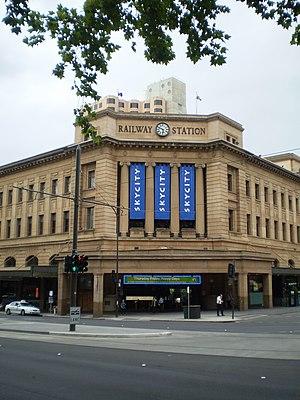
L’affaire Taman Shud, aussi connue sous le nom de « Mystère de l’homme de Somerton », est une affaire qui n’a jamais été résolue, concernant la découverte d’un cadavre masculin non identifié, à 6 h 30, le 1ᵉʳ décembre 1948, sur la plage de Somerton, près d'Adélaïde, dans le sud de l’Australie. Le nom de l’affaire provient de la phrase « Tamam shud » – signifiant « fini » ou « terminé » en persan – qui figurait sur la dernière page des Rubaiyat d’Omar Khayyam, retrouvée dans une poche de pantalon de la victime. Lorsque les journaux de l'époque ont évoqué l'affaire, les mots « Tamam Shud » ont été mal orthographiés en « Taman Shud », d'où le nom de l'affaire.